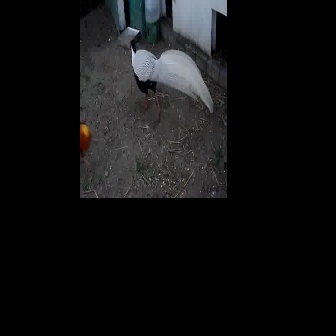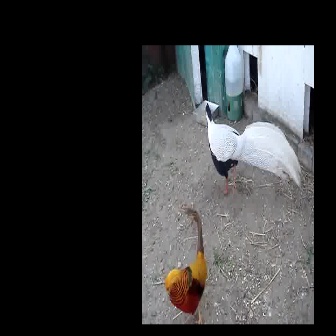
  Please identify the target specified by the bounding box [129,38,213,122] in the first image and locate it in the second image. Return the coordinates in [x_min,y_min,x_max,y_max] format.
Answer: [204,102,301,198]